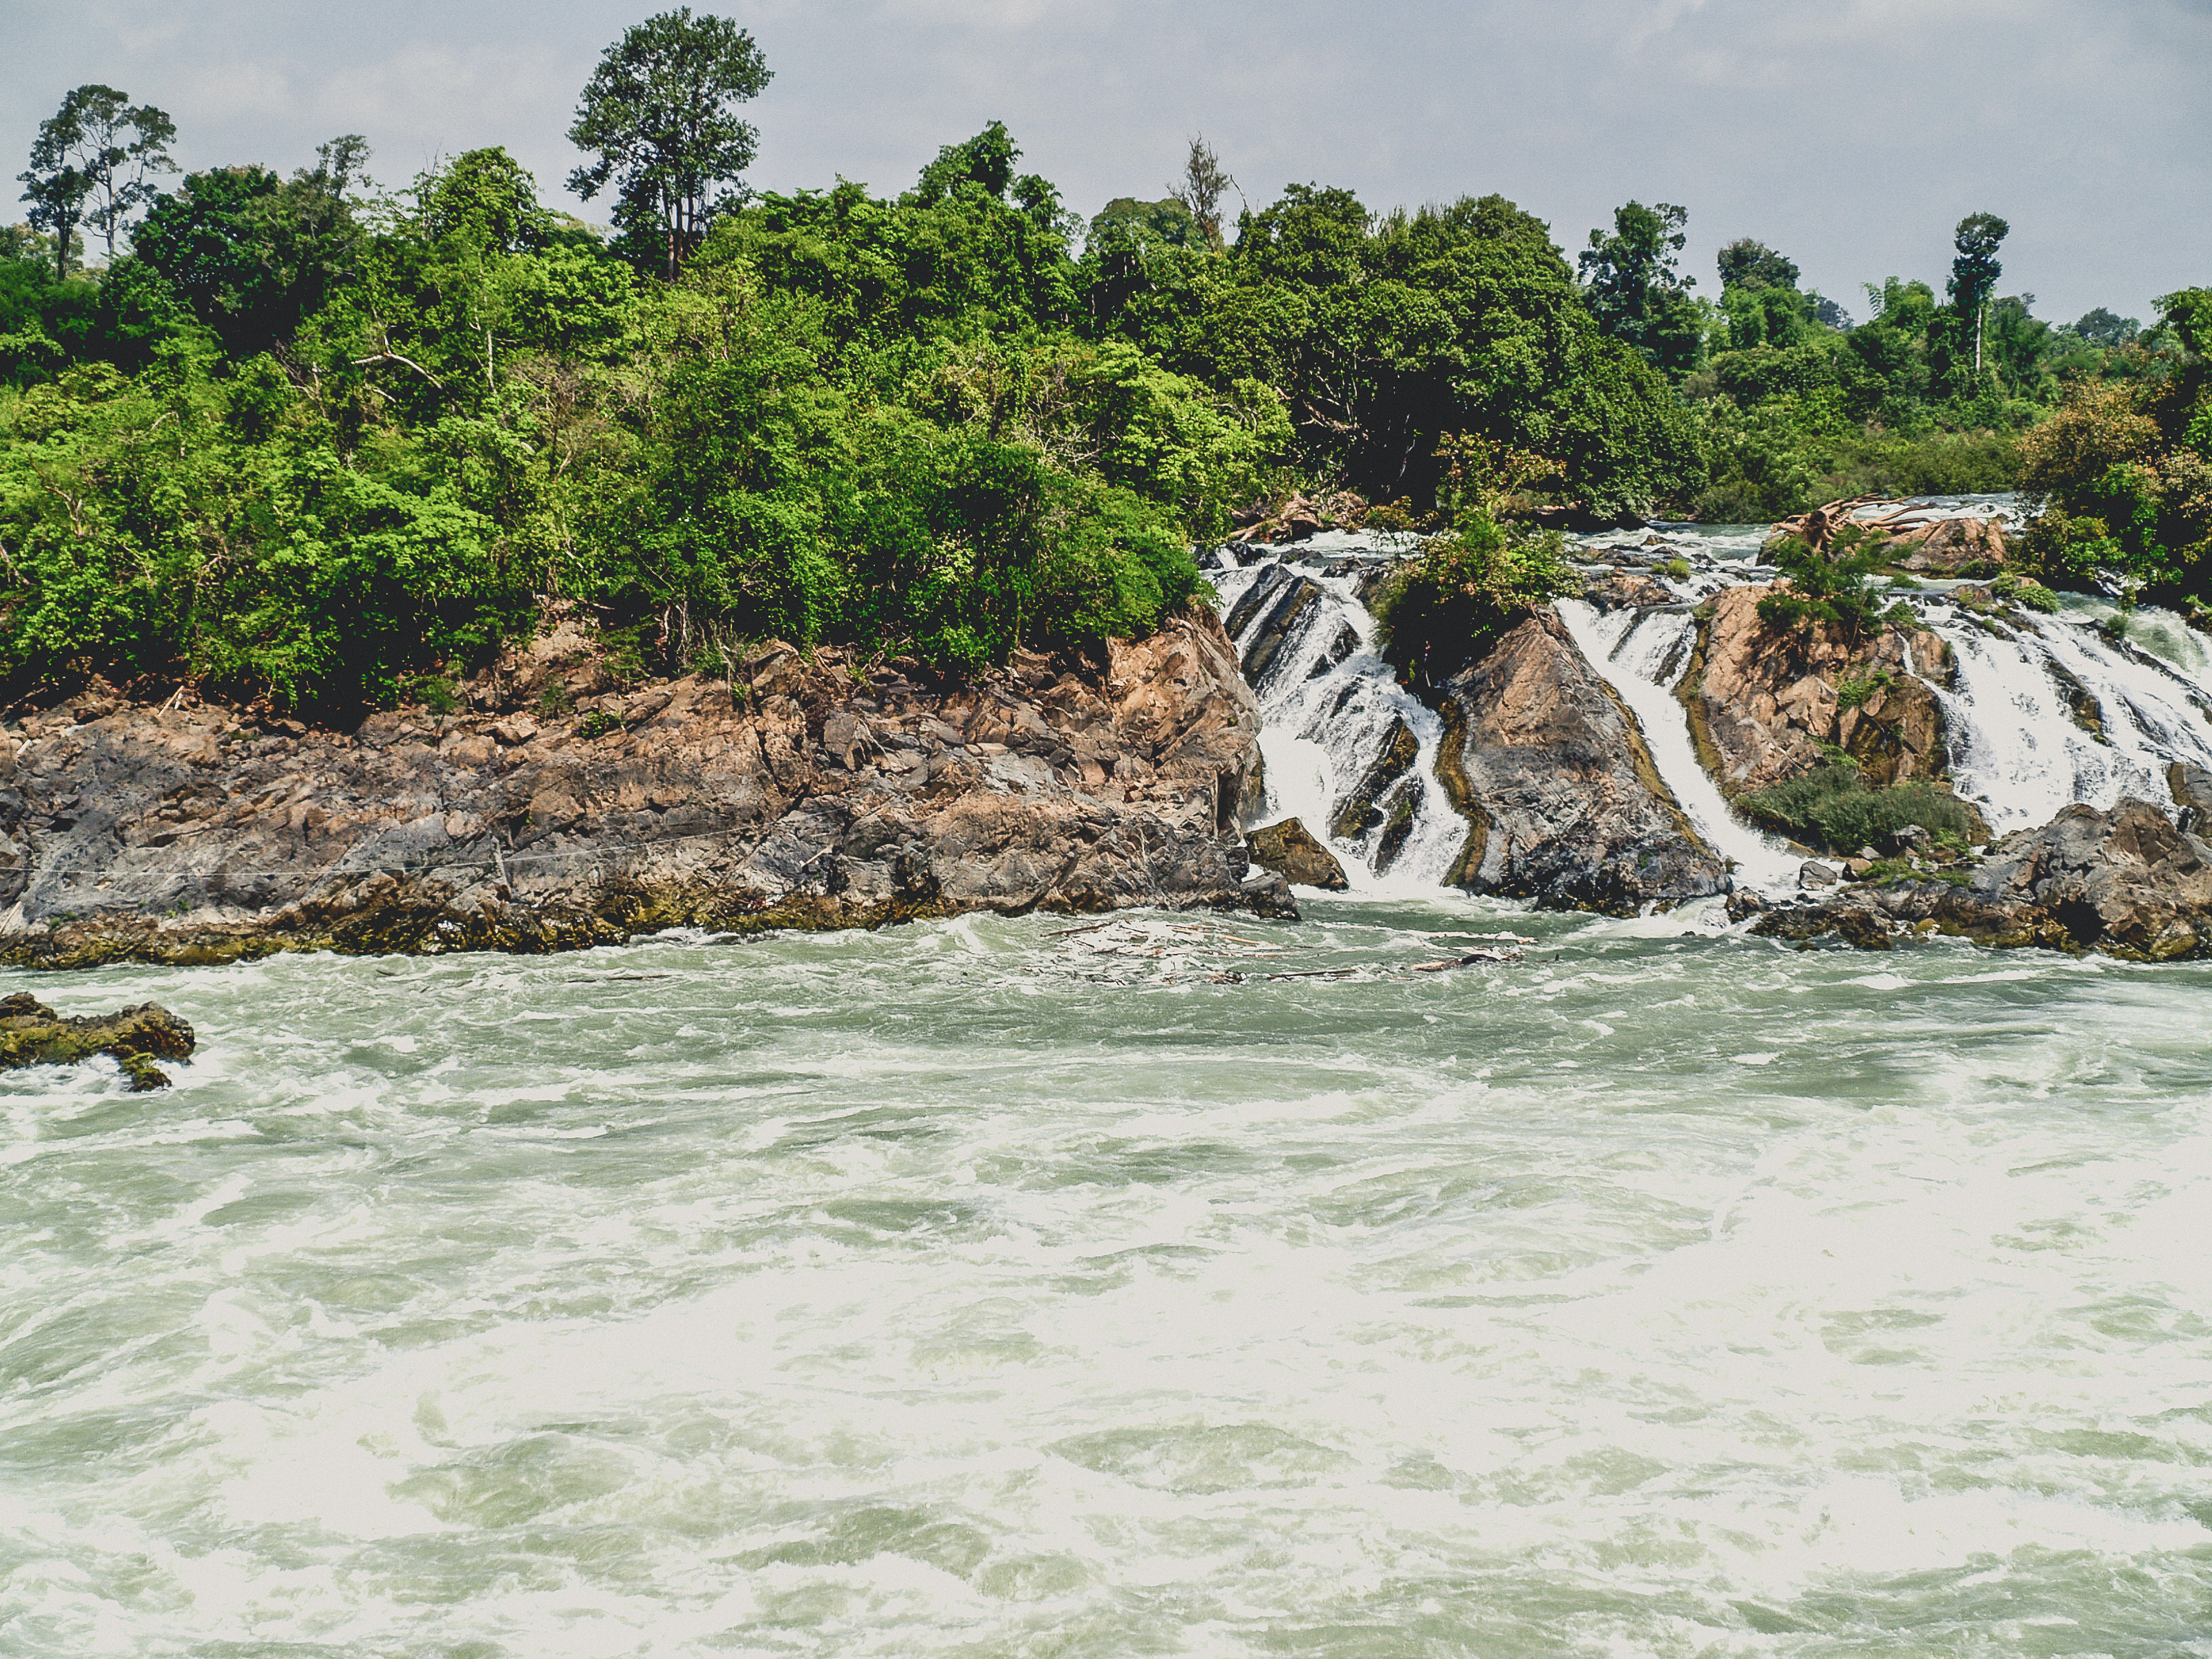
waterfall, laos, forest, river, champasak, konpapeng, travel, fresh, tropical, water, wet, rock, stone, nature, asia, fall, mekong, destination, natural, southern, pakse, khonpapeng, landscape, don, jungle, siphandon, khonephapheng, loas, large, konpaneng, body of water, water resources, coastal and oceanic landforms, tree, rapid, water feature, tropics, sea, watercourse, coast, tourism, ocean, lagoon, plant community